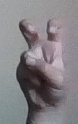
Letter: toot